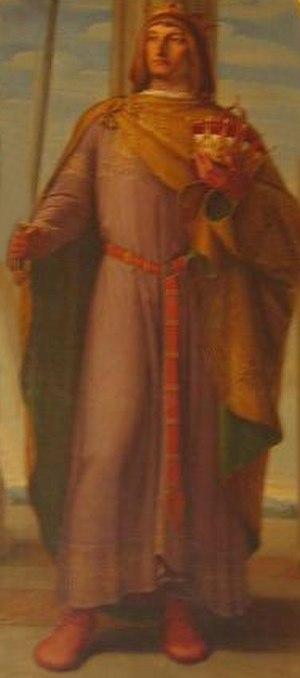
La Confédération des VIII cantons désigne l'une des étapes de formation de l'ancienne Confédération suisse, la période entre 1332 et le 22 décembre 1481, venant après la Confédération des III cantons et avant la confédération des X cantons.